Jack Pickford

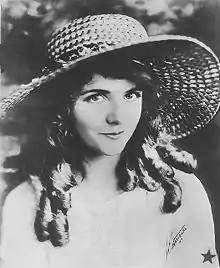
Olive Thomas, c. 1920

After the war in 1919, Pickford formed his own production company named the Jack Pickford Film Company, in partnership with First National Pictures. For a brief period, he produced and starred in his own films such as "Bill Apperson's Boy" (1919), "Burglar by Proxy" (1919), and "In Wrong" (1919). James Kirkwood directed Pickford during this time, in hope of boosting the actor's career.